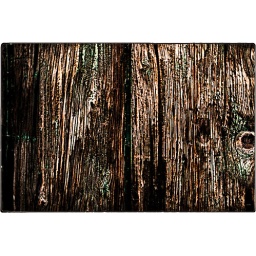
... almost a lost wooden door - two(a walk in a small town project)